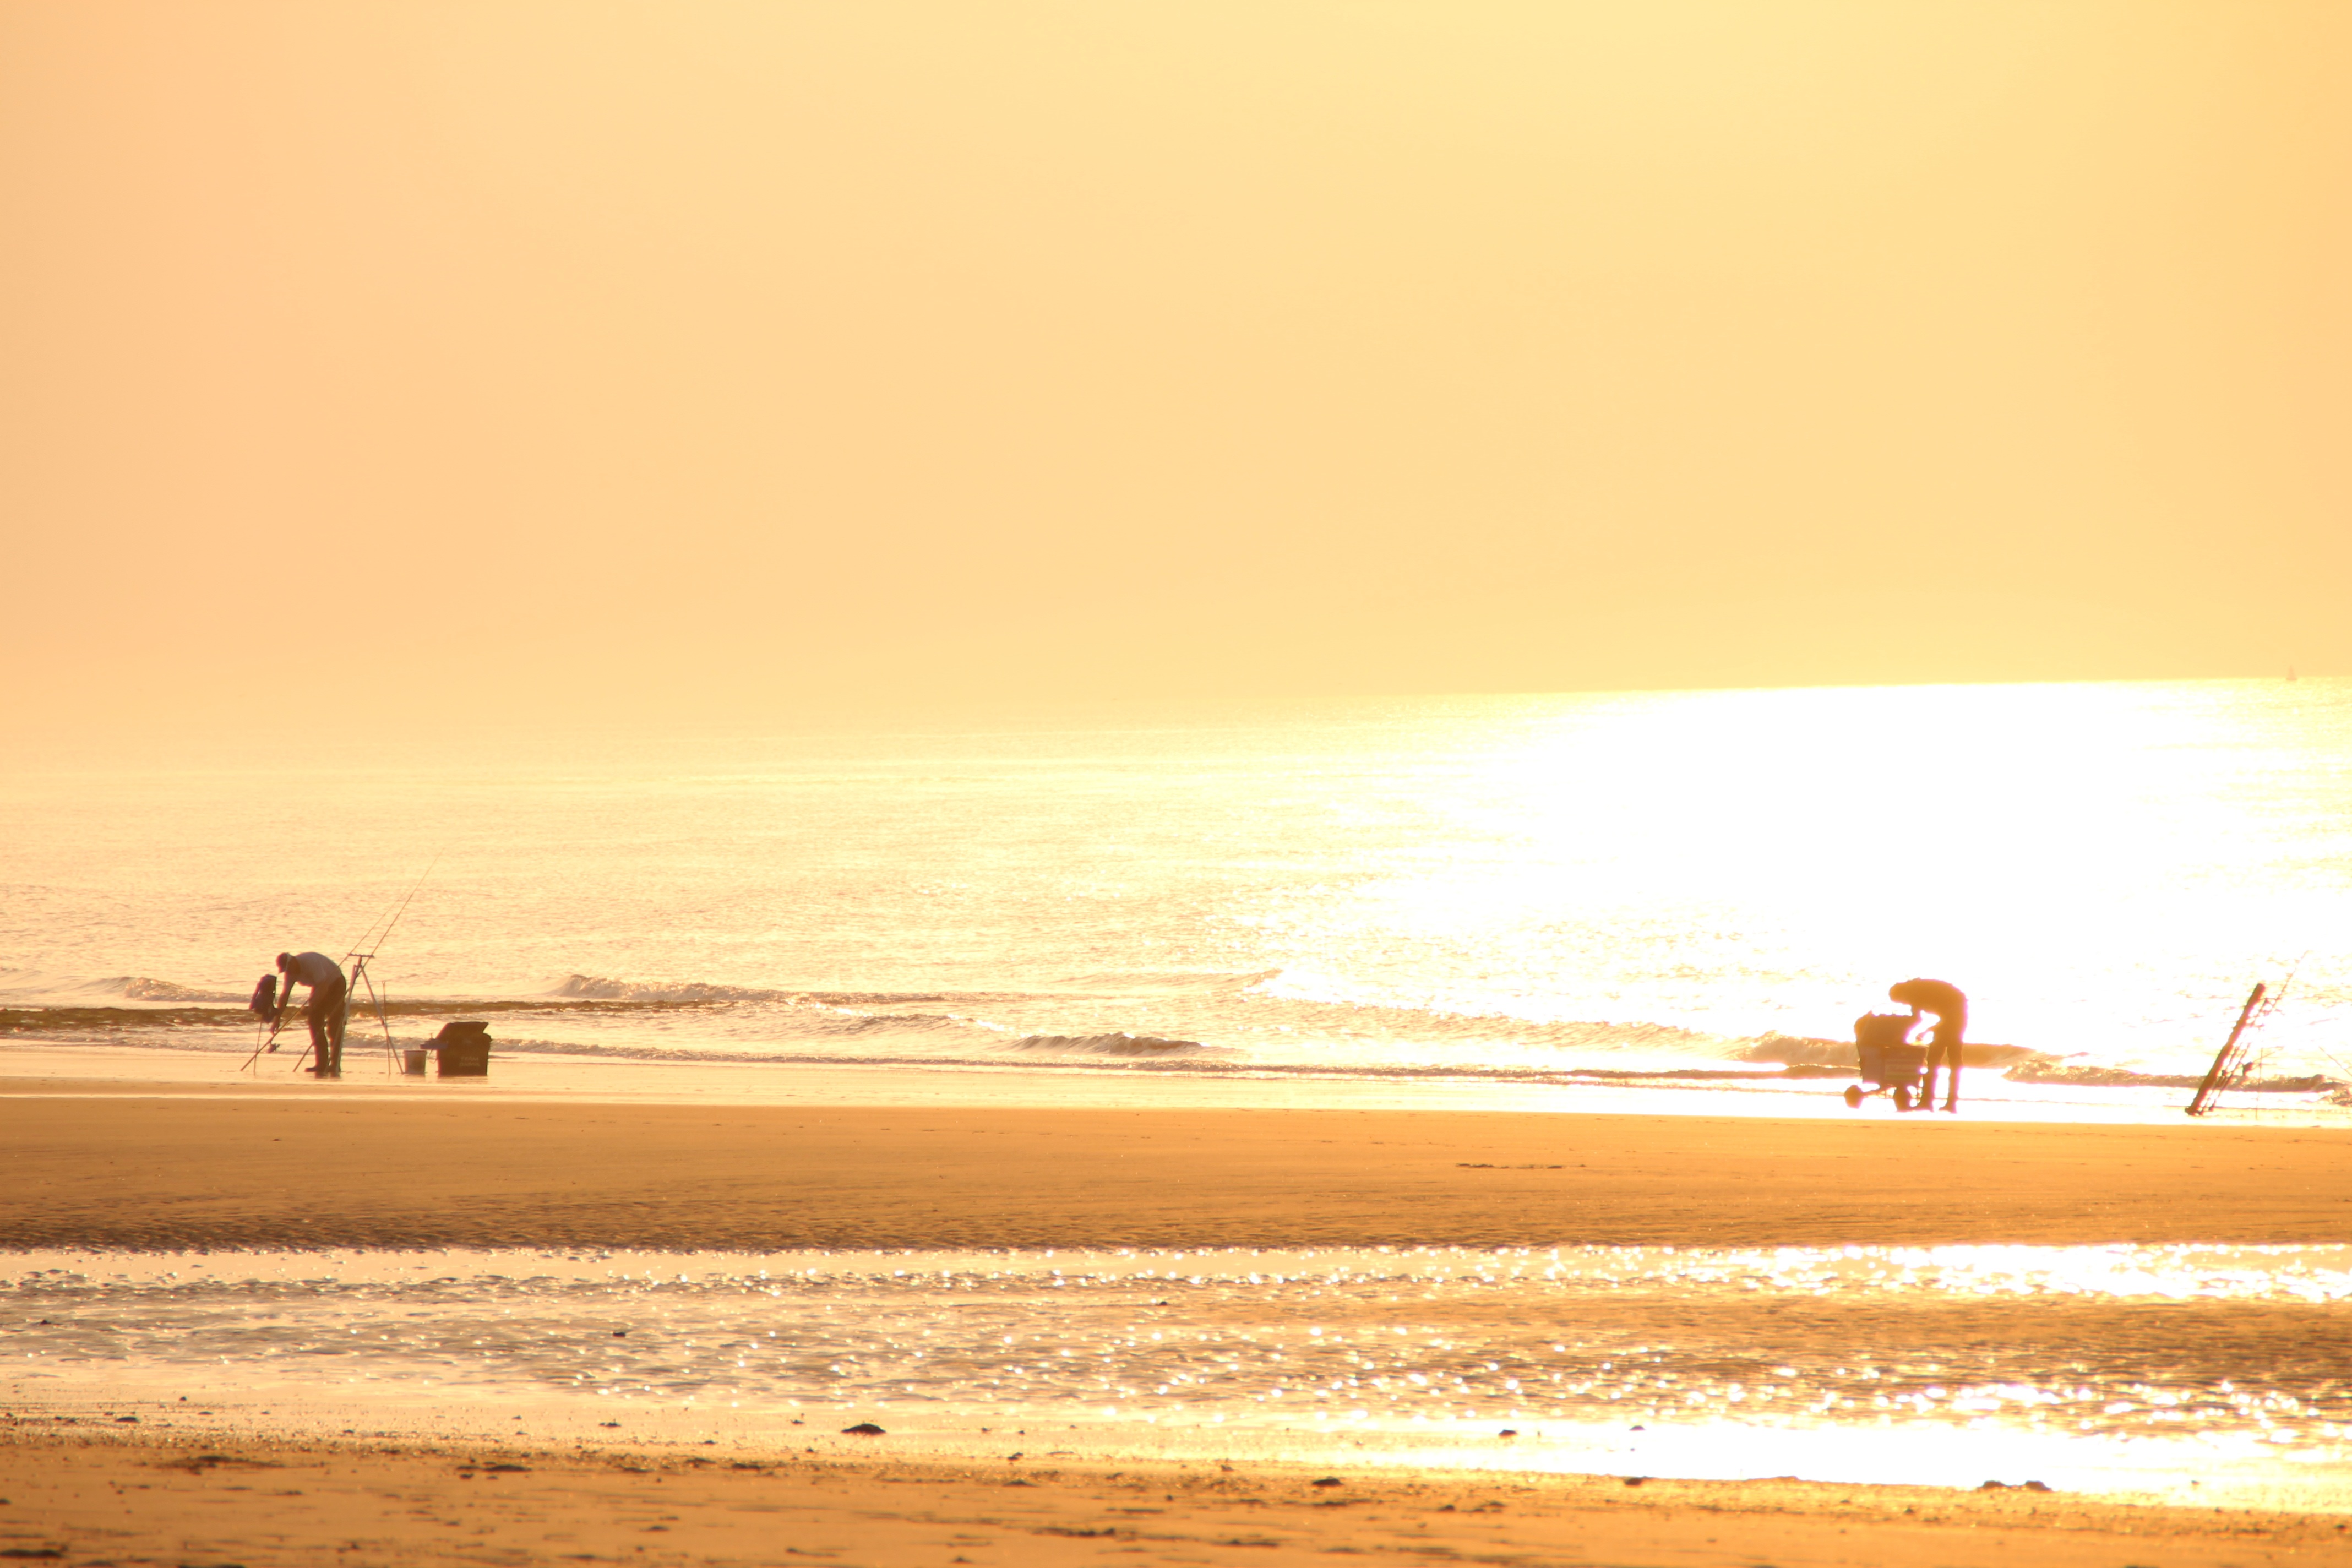
beach, sea, coast, water, sand, ocean, horizon, sunrise, sunset, sunlight, morning, shore, wave, lake, dawn, dusk, fish, body of water, mood, angler, fischer, catch fish